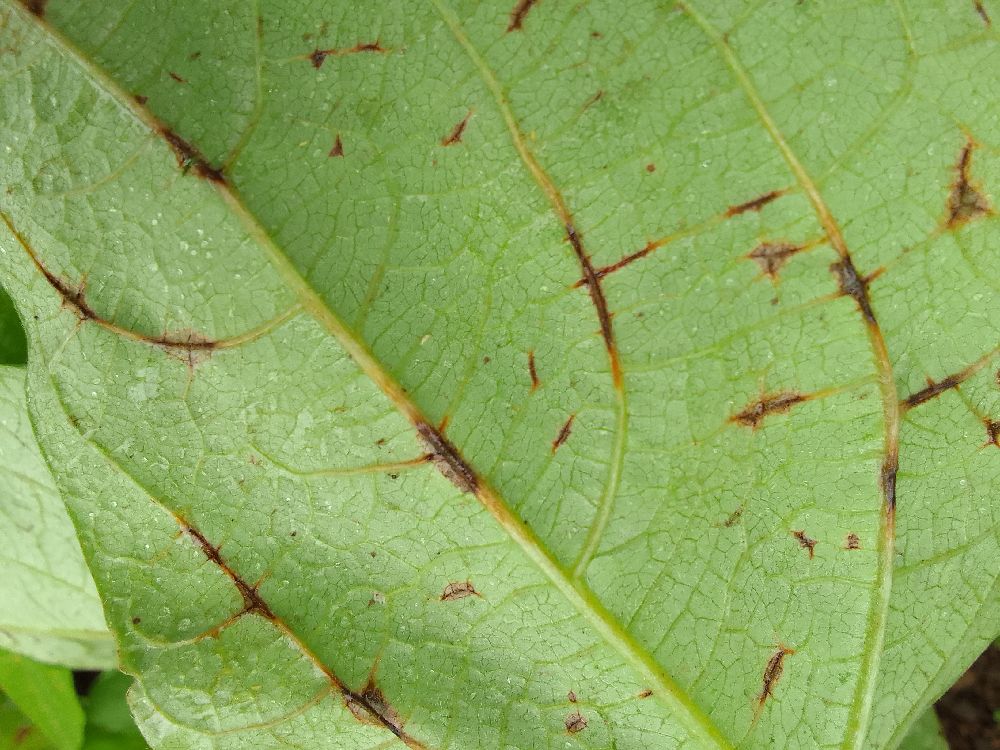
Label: anthracnose